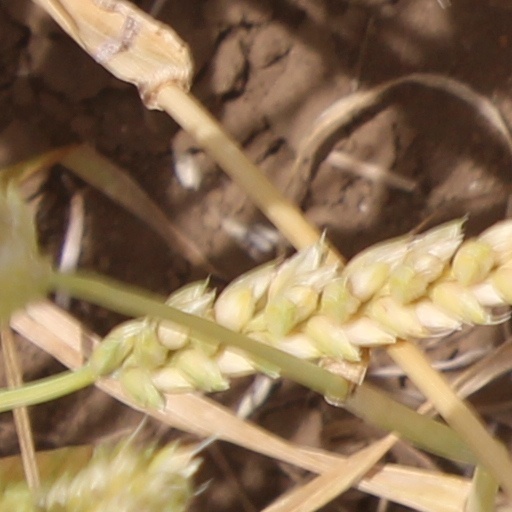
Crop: wheat